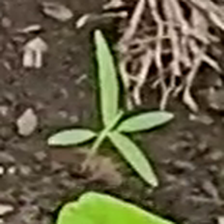
Weed species: Moti_dudhi(Euphorbia_geneculata_L)